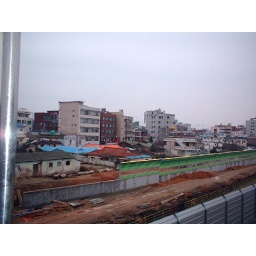
From a bridge over the train tracks.